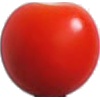
Label: Tomato Cherry Red 1